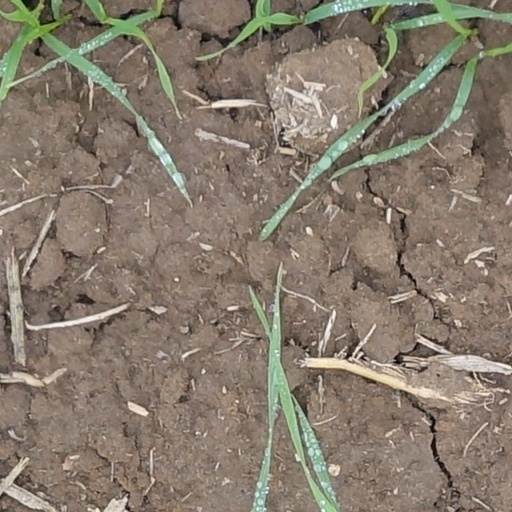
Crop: wheat